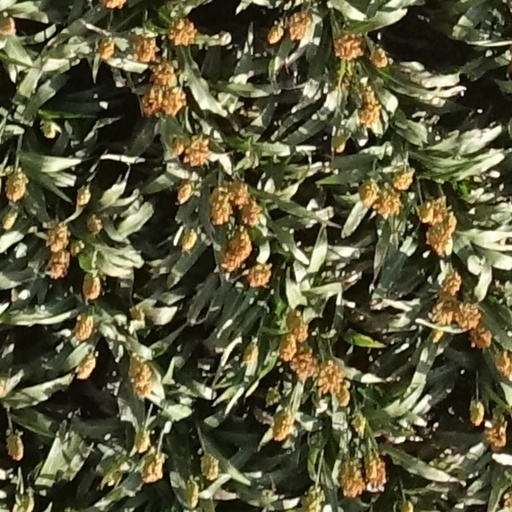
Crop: sorghum